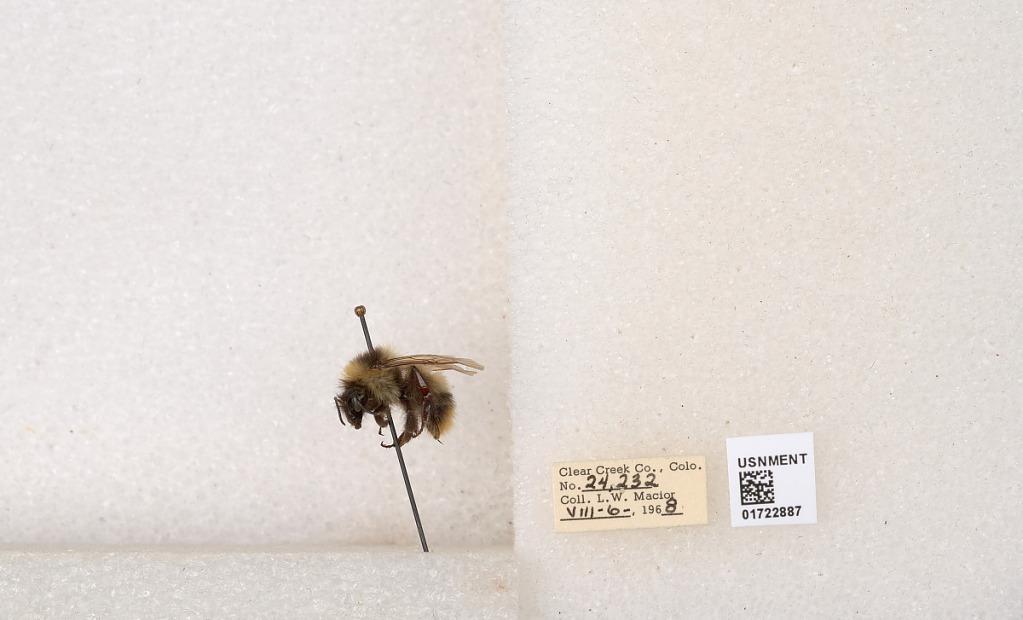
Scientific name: Bombus kirbyellus
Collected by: L. Macior
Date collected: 1968-8-6
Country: United States
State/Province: Colorado
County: Clear Creek
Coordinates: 39.6891, -105.644